2017 World Series

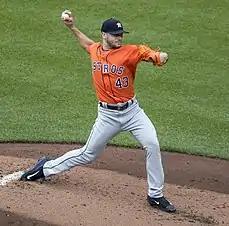
Lance McCullers Jr. earned the win in Game 3.

The starting pitchers for Game 2 were Rich Hill for the Dodgers and Justin Verlander for the Astros. The Astros scored first when Bregman drove in Josh Reddick with a hit in the third inning. Hill struck out seven in four innings but was replaced by Kenta Maeda in the fifth. Joc Pederson tied the game with a home run in the bottom of the fifth inning, and the Dodgers took the lead when Corey Seager hit a two-run home run after Taylor walked in the bottom of the sixth inning. Verlander allowed two hits, both home runs, in his six innings pitched. In the top of the eighth, Bregman hit a ground-rule double just off of Dodger right fielder Yasiel Puig’s glove (Puig threw his glove down in anger over just missing the catch), and Carlos Correa drove in the Astros' second run of the game on a single. This ended the Dodgers bullpen's streak of 28 consecutive scoreless innings in the postseason. Marwin González hit a home run off Jansen in the ninth to tie the game. This was only Jansen's second blown save all season and snapped his streak of converting his first 12 postseason save opportunities, a major league record.